Atorvastatin

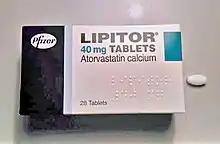
Pack and tablet of atorvastatin (Lipitor) 40mg

Atorvastatin calcium tablets are sold under the brand name Lipitor. Pfizer also packages the medication in combination with other medications, such as atorvastatin/amlodipine.